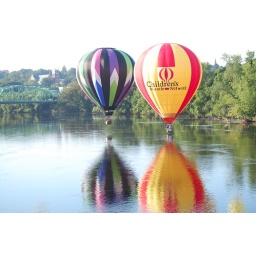
Reflection in the water over the river